Tourism in India by state

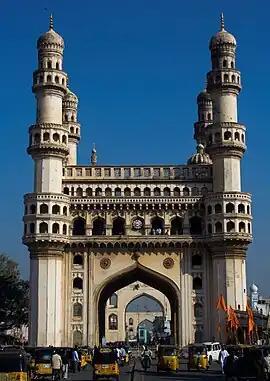
Charminar, Hyderabad, India

The Union Territory of Puducherry comprises four coastal regions: Puducherry, Karaikal, Mahe and Yanam. Puducherry is the capital of this Union Territory and one of the most popular tourist destinations in South India. Puducherry has been described by National Geographic as "a glowing highlight of subcontinental sojourn". The city has many colonial buildings, churches, temples, and statues, which, combined with the systematic town planning and the French-style avenues, still preserve much of the colonial ambiance.